George Wheler (travel writer)

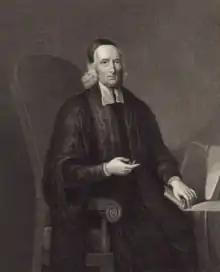
Portrait of Sir George Wheler, engraved by William Bromley

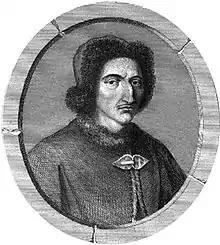
Portrait of Jacob Spon, Wheler's travelling companion in Greece and the Levant.

The son of Charles Wheler of Charing, Kent, colonel in the Life Guards, by his wife Anne, daughter of John Hutchin of Egerton, Kent, he was born on 20 January 1651 New Style date at Breda in the Netherlands, where his Royalist parents were in exile. He was educated at a school in Wye, Kent and Lincoln College, Oxford, matriculating on 31 January 1667. He was created M.A. on 26 March 1683, and D.D. by diploma on 18 May 1702. In 1671 he became a student at the Middle Temple.